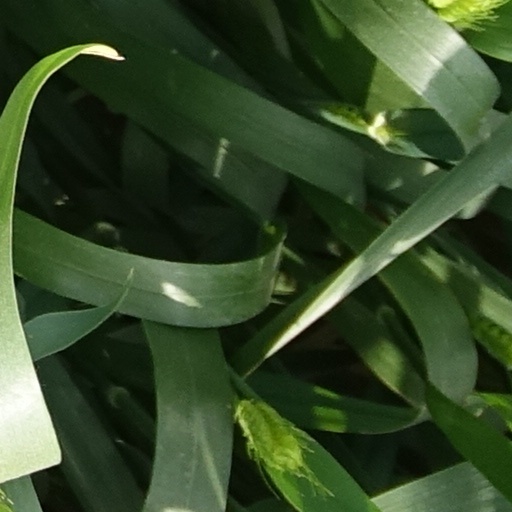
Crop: wheat